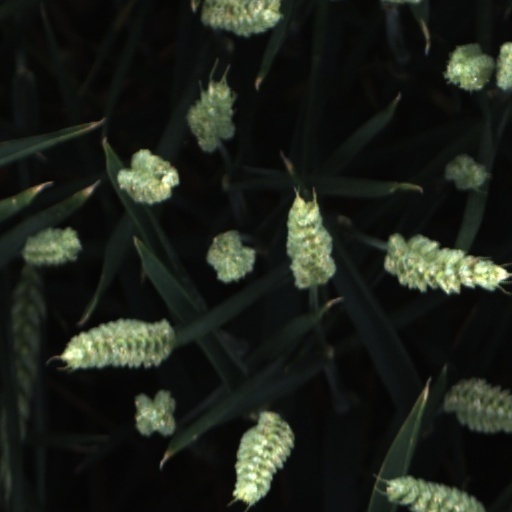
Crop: wheat